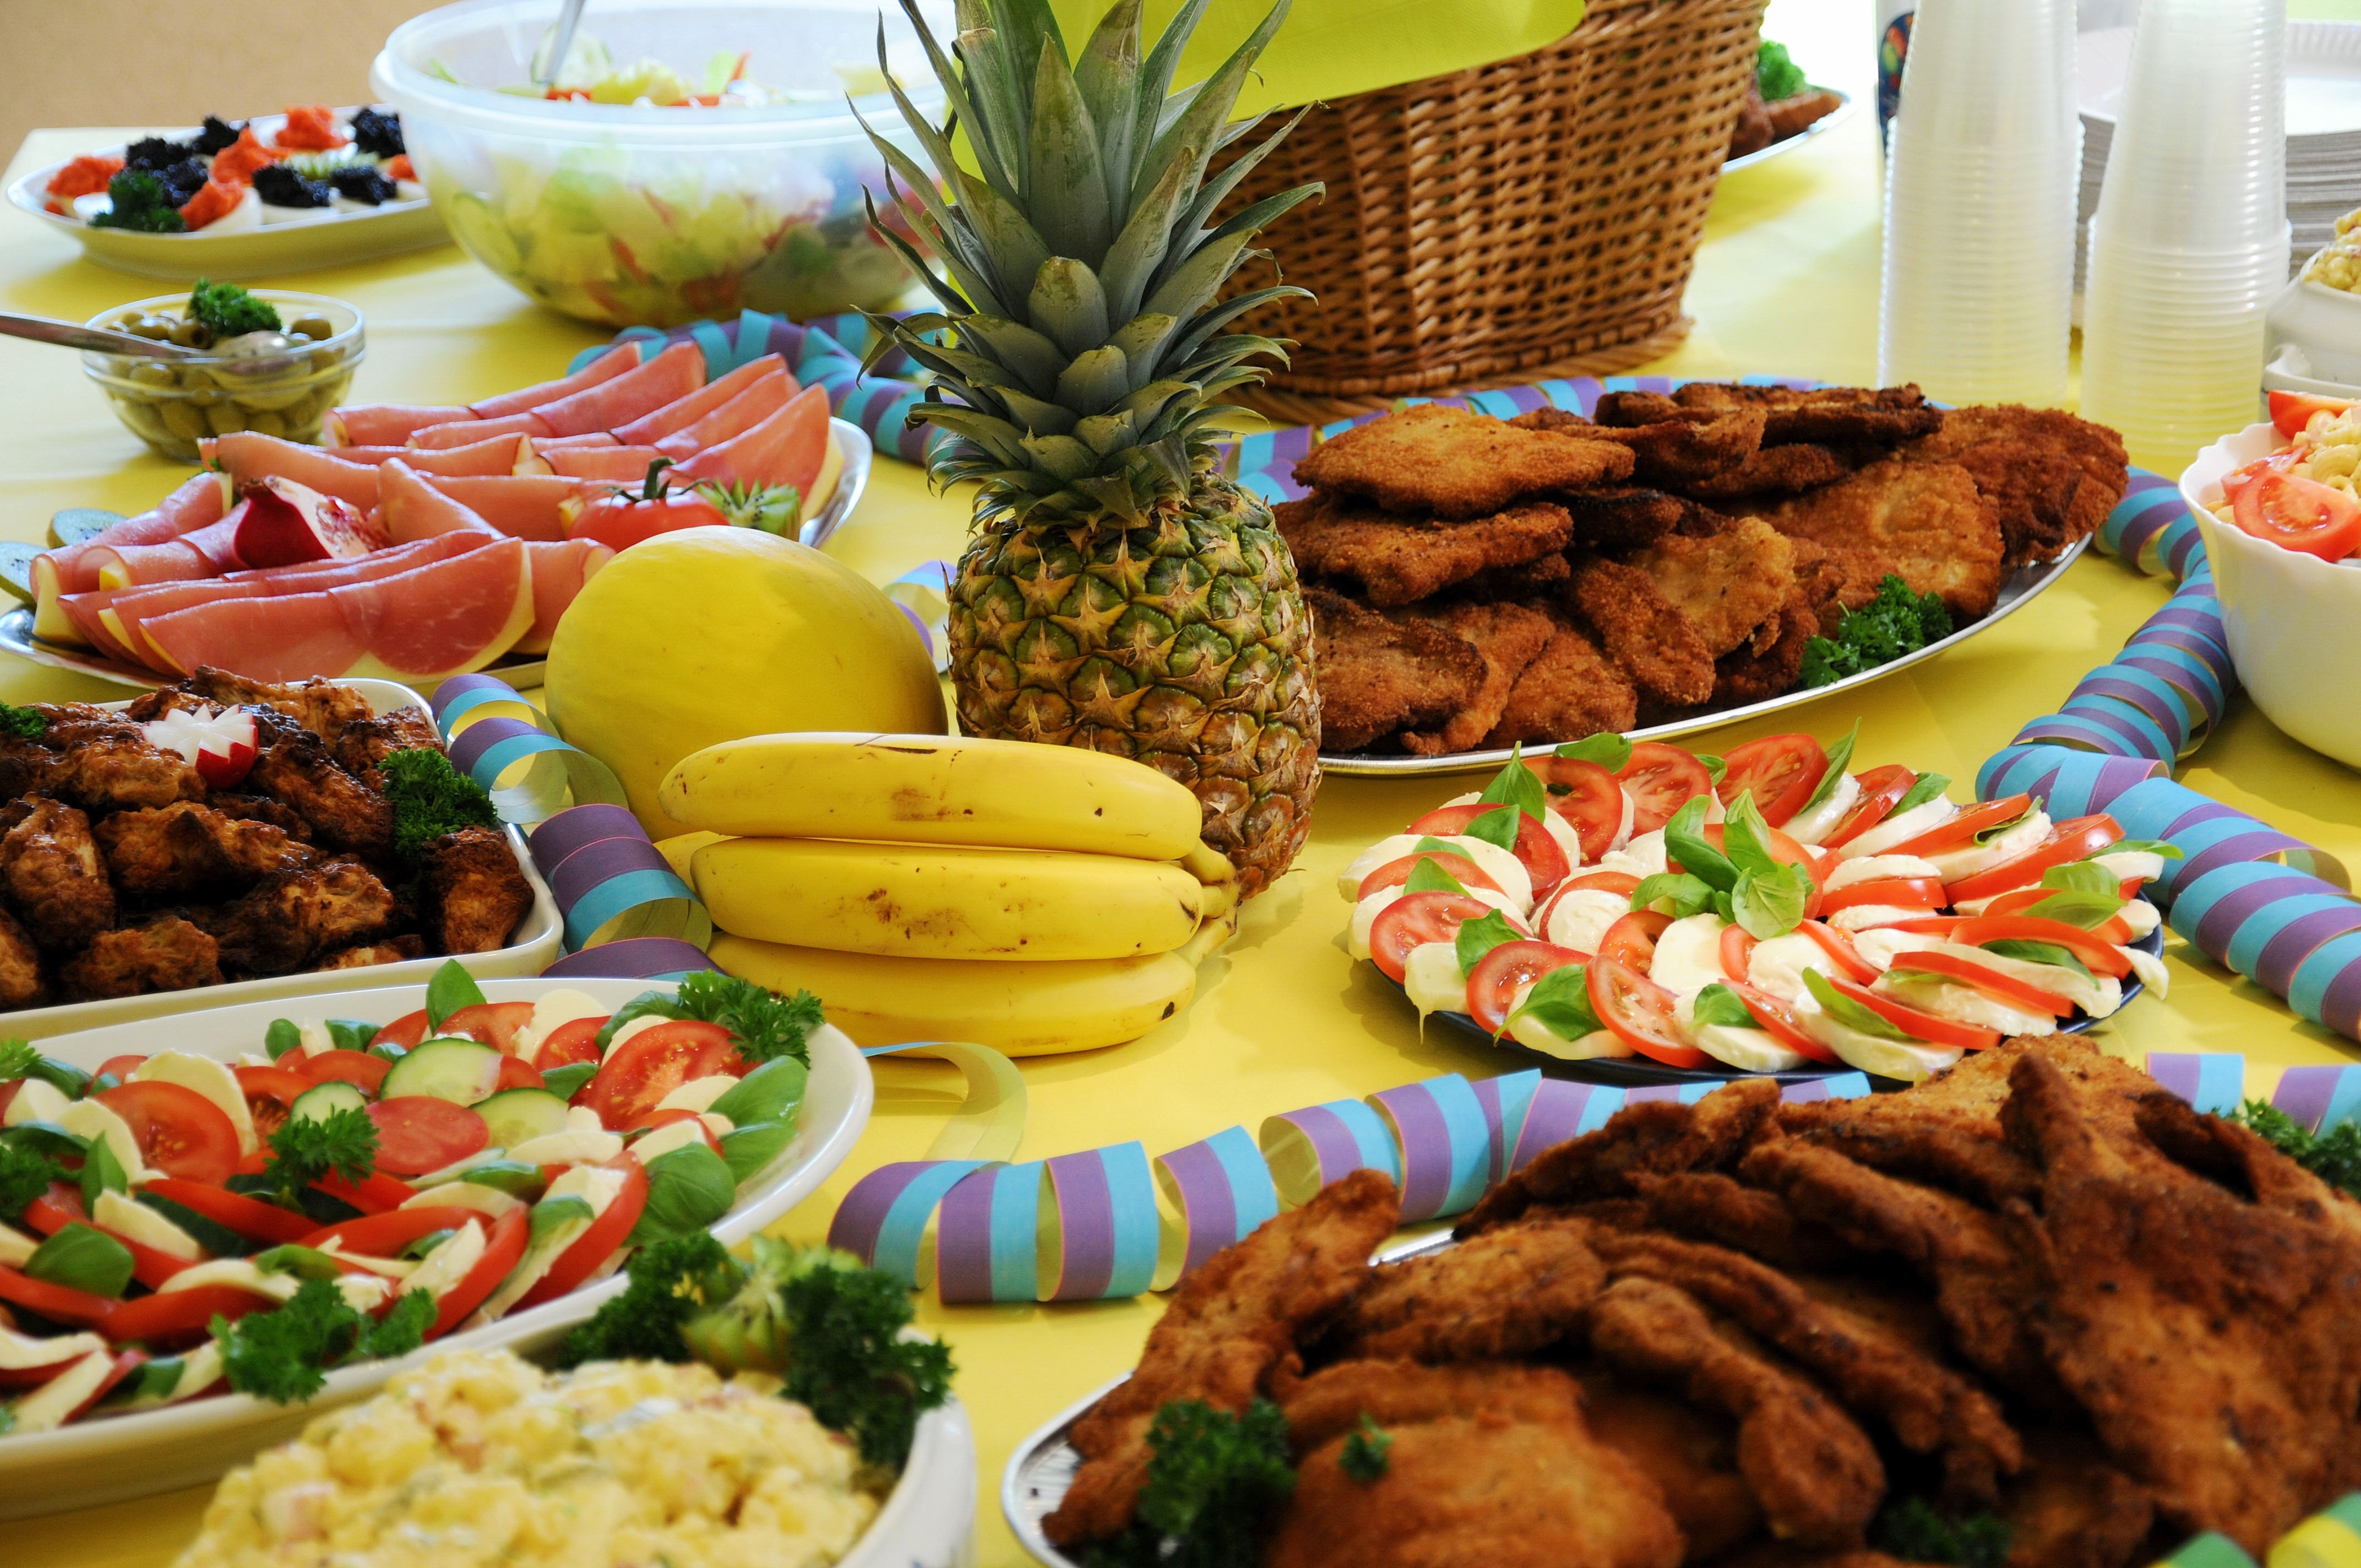
dish, meal, food, yellow, breakfast, meat, lunch, cuisine, buffet, pineapple, bananas, melons, tomatoes, brunch, hors d oeuvre, cold plate, christmas dinner, buffett, middle eastern food, thanksgiving dinner, kottelets